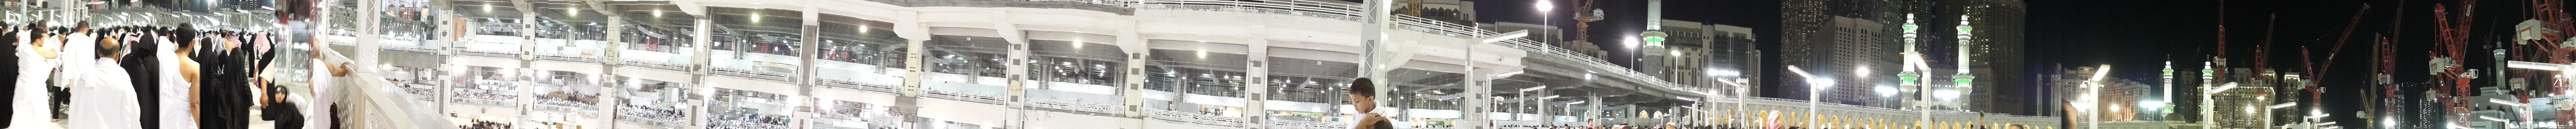
curtain, material, interior design, textile, art, grass family